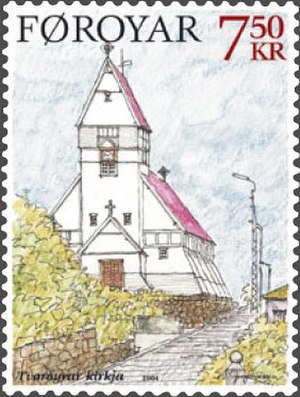
Tvøroyrar kirkja
Julemærke forestillende Tvøroyrar kirkja. Kunstner: Jákup Pauli Gregoriussen
Tvøroyrar kirkja er en trækirke fra 1908 i Tvøroyri på Suðuroy i Færøerne.